Wavelength (1967 film)

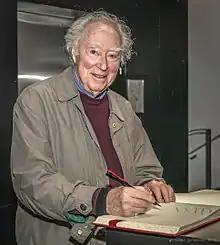
Director Michael Snow "(pictured in 2013)"

"Wavelength" was shot in a loft on Canal Street over the course of a week in December 1966. Snow borrowed the camera he used from filmmaker Ken Jacobs. He mounted it on a high platform from which it could capture more of the street scenes outside. The distance from the camera to the opposite end of the room was around .